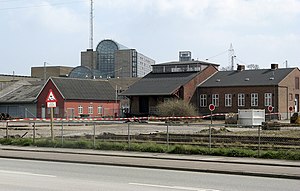
Aarhus Godsbanegård
Bygninger på terrænet; Aarhus Kongrescenter i baggrunden
Buildings at Aarhus Godsbanegaard, Jylland, Denmark
Aarhus Godsbanegård er en tidligere godsbanegård i Aarhus. Den var i brug fra 1923 til 2000, men har rødder tilbage i 1800-tallet. I december 2010 annoncerede Realdania, at det nedlagte godsbaneterræn skal omdannes til et moderne bykvarter, med kulturhuset Godsbanen i centrum. Projektet gennemføres i et samarbejde mellem Aarhus Kommune og Realdania. Godsbanen blev indviet 30. marts 2012